Food delivery

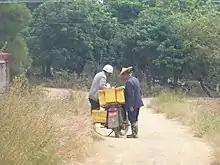
A farmer in his field buys his breakfast from a motorcycle-based traveling vendor. Zhangpu County, Fujian, China.

In addition to paying for the food, customers will often have to pay a delivery fee. The delivery fee will cover the cost of gas or other transportation costs, but usually does not go to the delivery person. For meal delivery, it is common to give the deliverer an optional tip upon paying for the order. In Canada and the United States, tipping for delivery is customary. Opinions on appropriate amounts vary widely. In addition, grocery stores may charge more for the foods that are ordered online for delivery than they charge for the same items off-the-shelf.